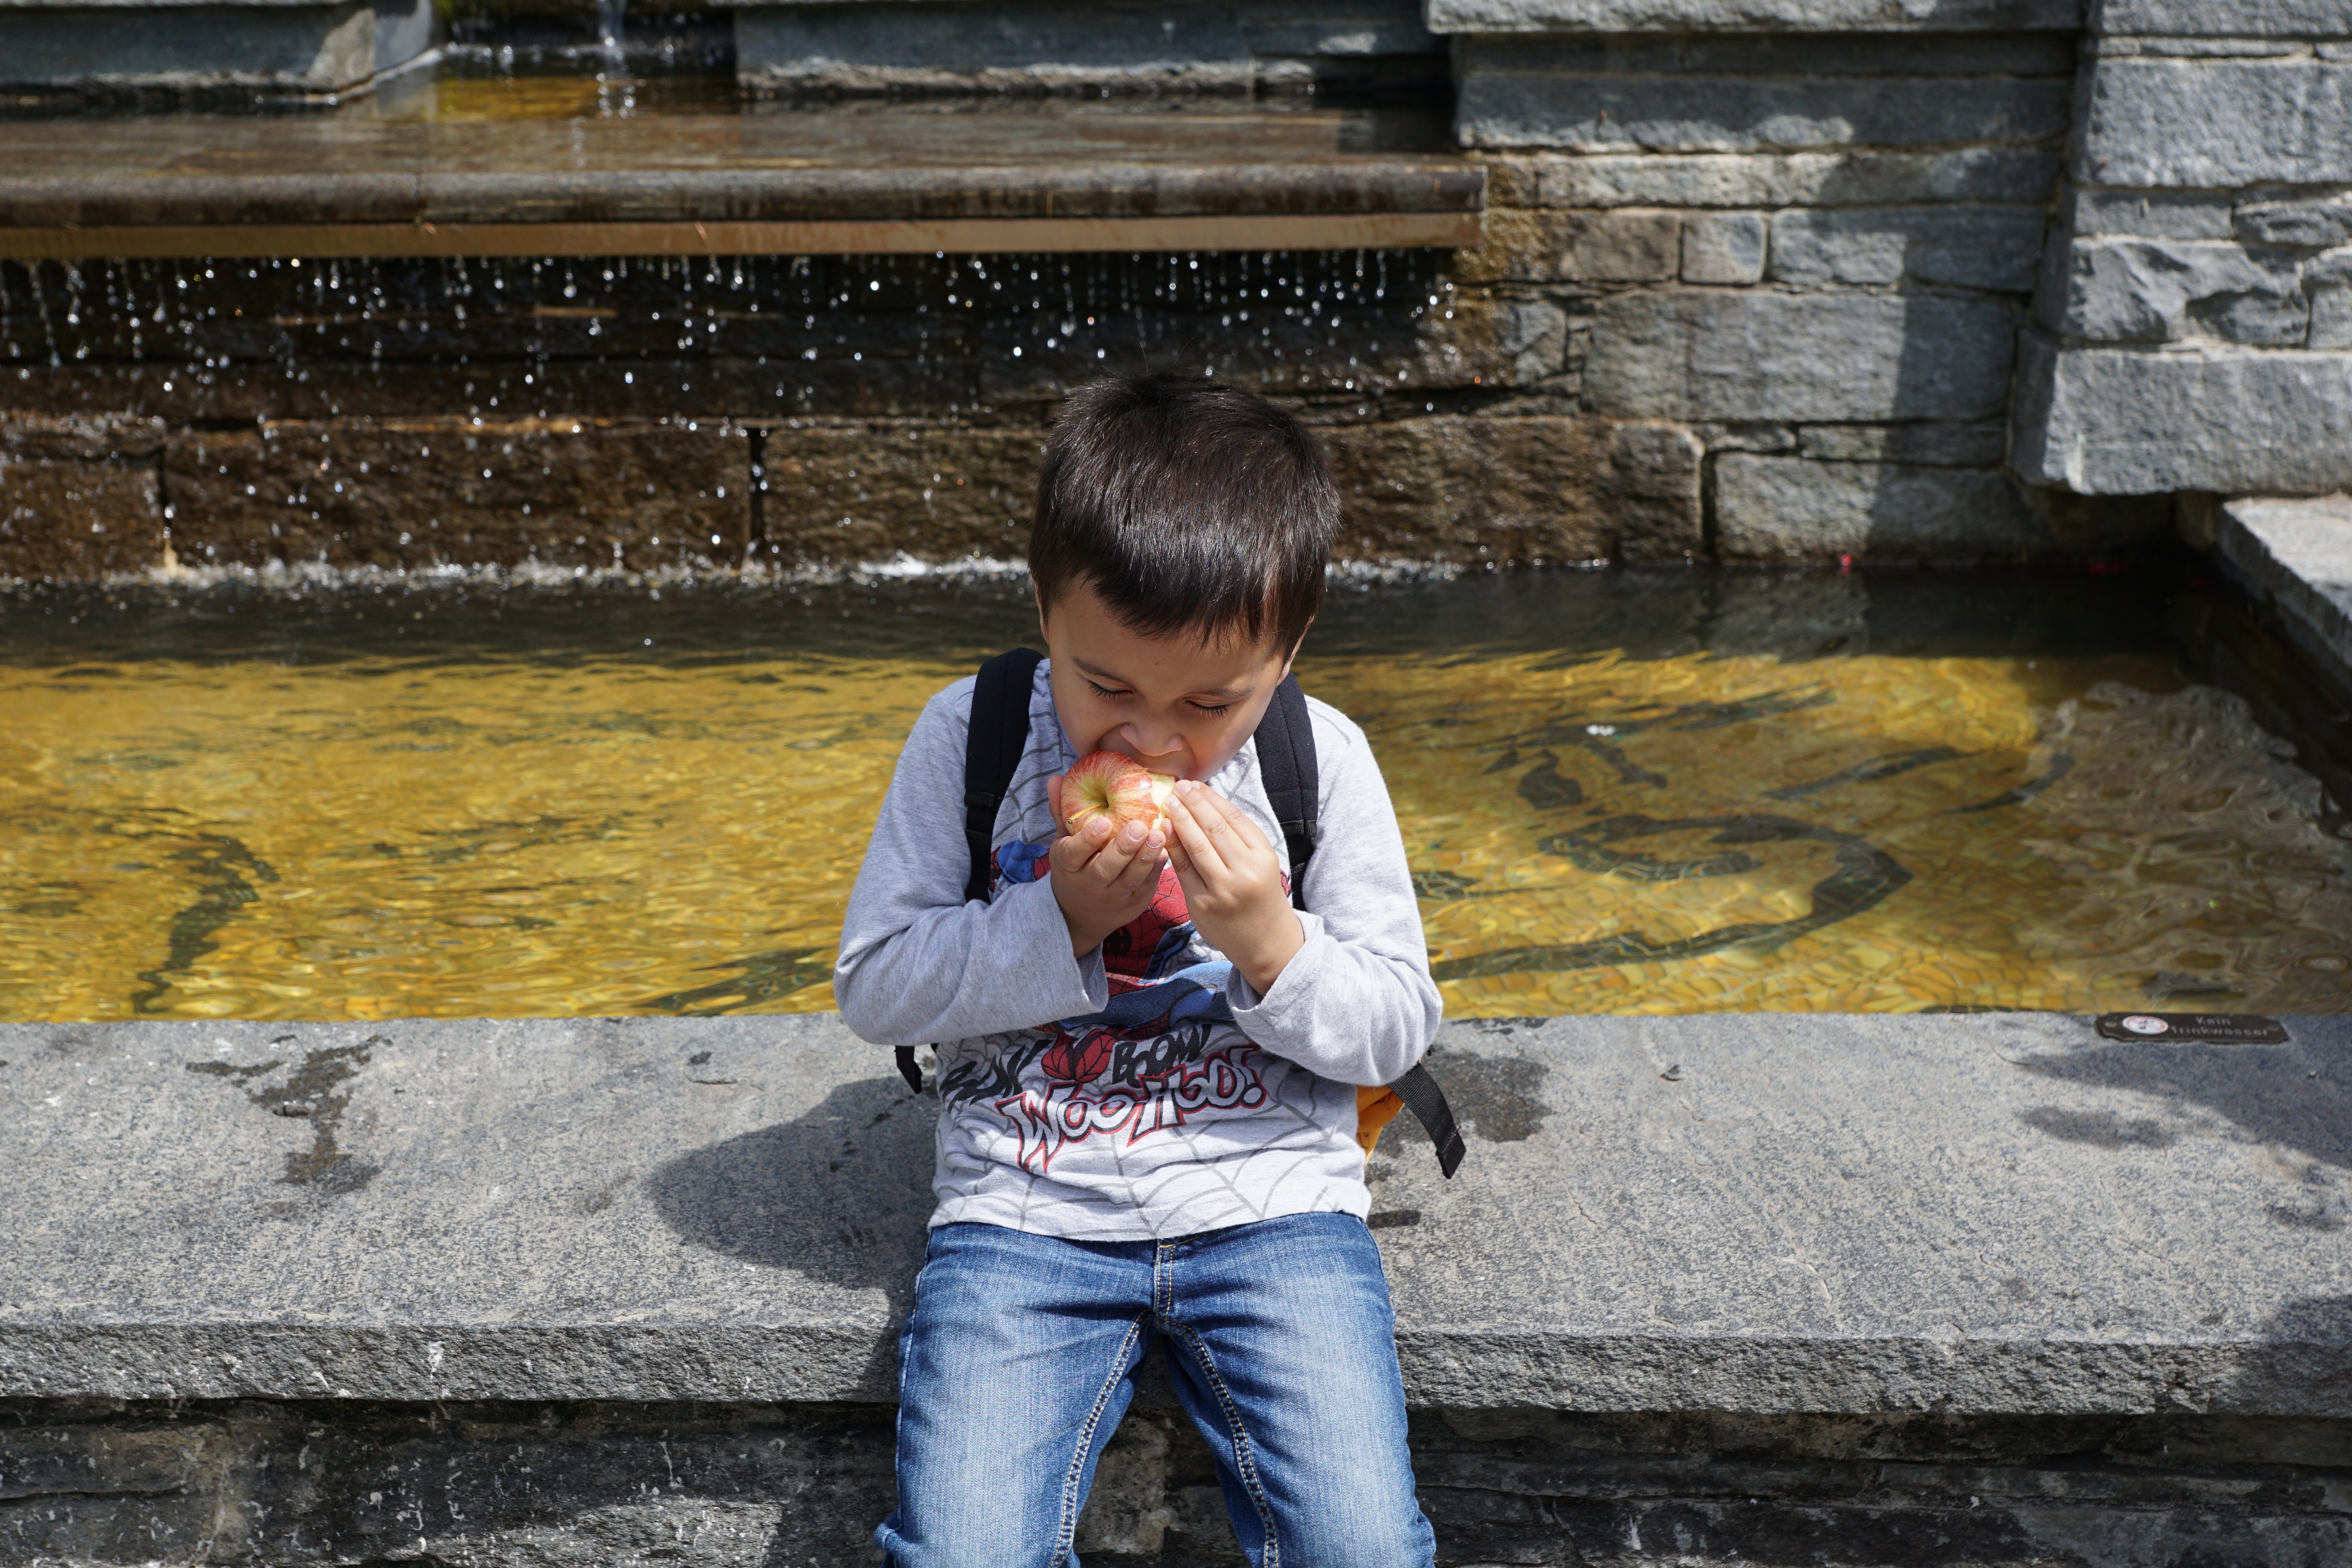
apple, person, people, boy, male, spring, child, eat, temple, human positions